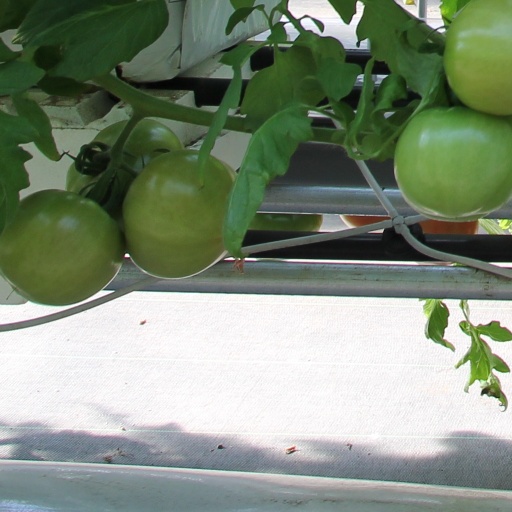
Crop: tomato